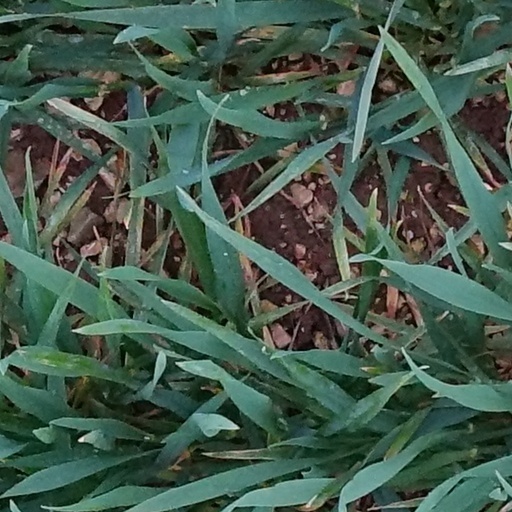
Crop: wheat